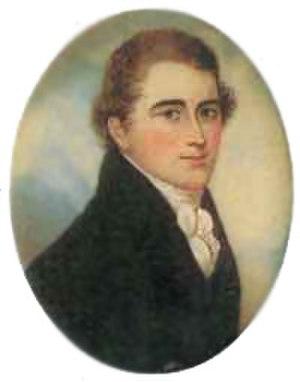
Daniel Florence O'Leary, né le 14 février 1801 à Cork et mort le 24 février 1854 à Bogota, est un général irlandais et diplomate britannique en Colombie qui, pendant les guerres d'indépendance en Amérique du Sud, devint aide de camp de Simón Bolívar.